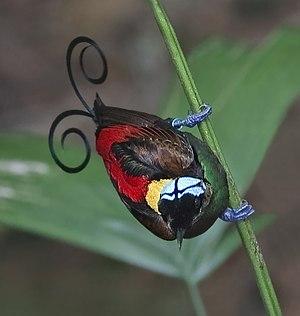
Le Paradisier républicain est une espèce d'oiseaux de la famille des Paradisaeidae.